Noroton Heights station

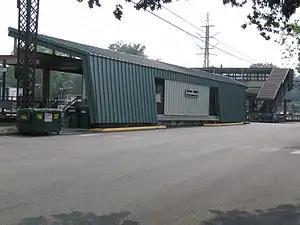
The station shelter in 2007

The station has two high-level side platforms that serve the outer tracks of the four-track Northeast Corridor. The northern (westbound) platform is 10 cars long, while the southern platform is 9 cars long.